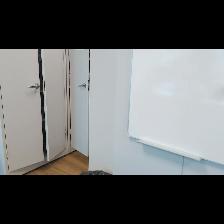
Label: NonHuman